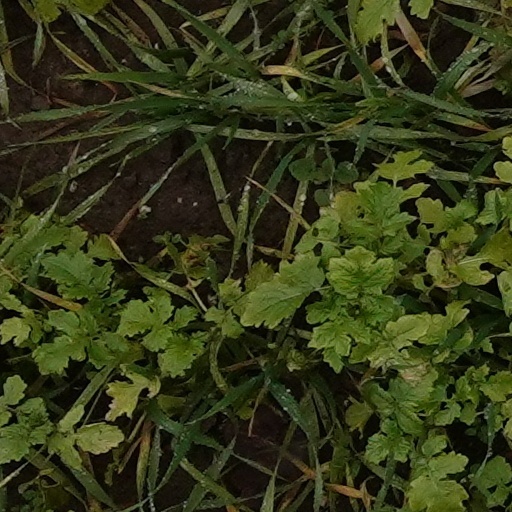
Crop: wheat